Emergency vehicle lighting

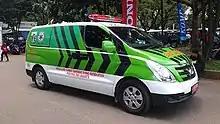
An ambulance from Indonesia

Emergency vehicles are permitted to display blue or combination of blue and red emergency lights and an audible warning signal (such as a siren) pursuant to § 41 of Act No. 361/2000, which grants them the ability to ignore certain traffic laws.